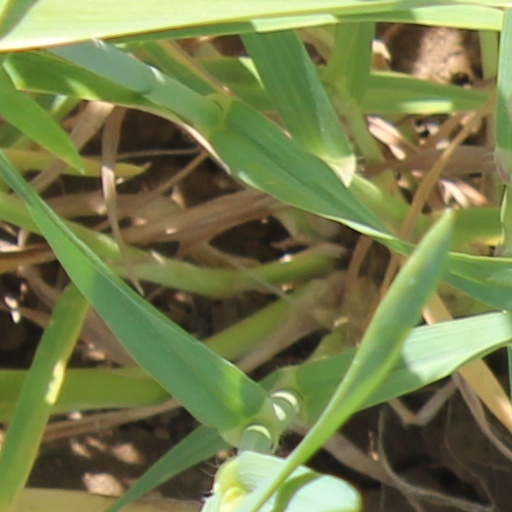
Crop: wheat